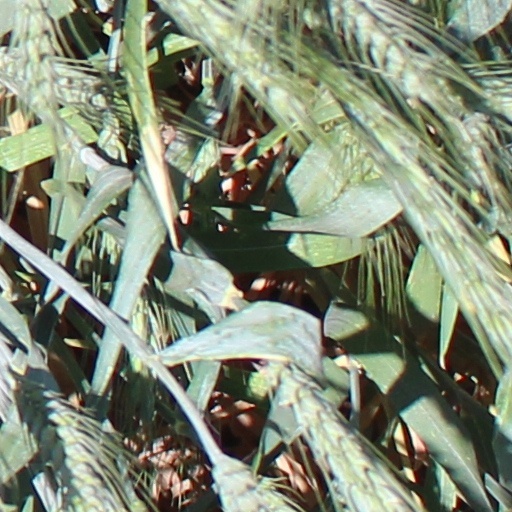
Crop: wheat